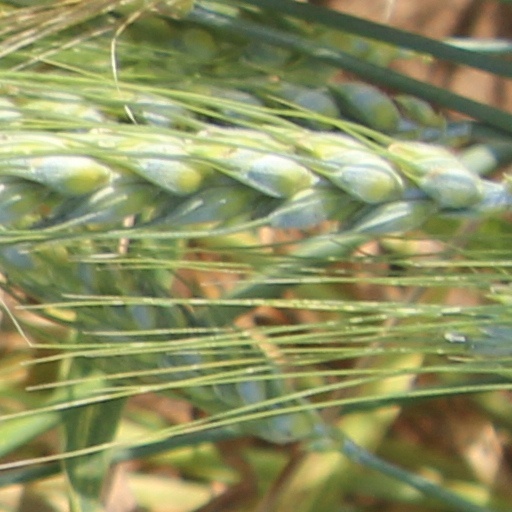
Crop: wheat